Violence against transgender people

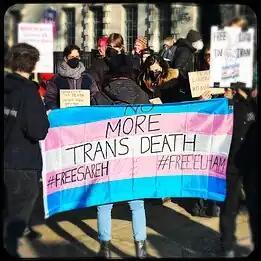
Protest at London for transgender rights with flag reading, "No More Trans Death" on the transgender flag

Violence against transgender people includes both physical and sexual violence targeted towards transgender people. Some believe the term should also apply to hate speech directed at transgender people and at depictions of transgender people in the media that reinforce negative stereotypes. When compared to their cisgender peers, trans and non-binary gender adolescents are also at increased risk for victimisation in the form of bullying and harassment, as well as for substance abuse.